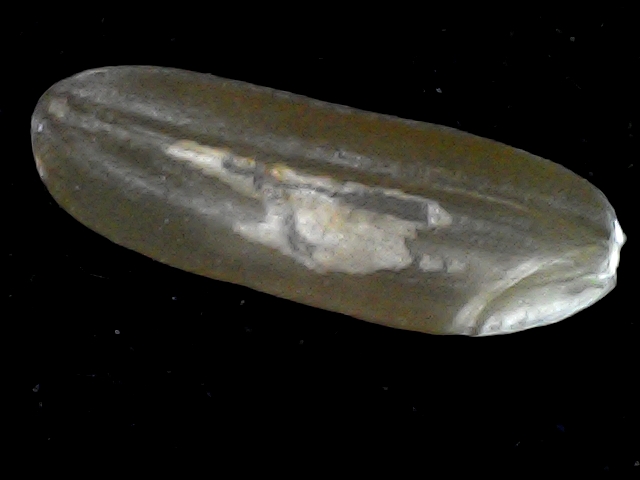
Rice variety: BR23